Shanghai International Settlement

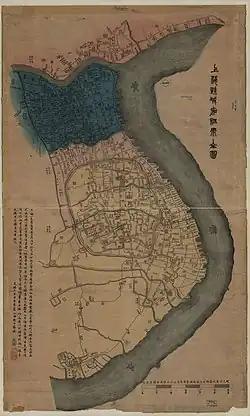
1884 map of Shanghai with foreign concessions: the "British Concession" in blue, "the French Concession" to the south in faded red and "American Concession" to the north in faded orange; "Chinese part" of the city to the south of the "French Concession" in faded yellow.

The Treaty of Nanking and its supplementary treaty of 1843 – the first of the unequal treaties - provided British merchants with the right to reside with their families and rent grounds and houses in five ports – Guanzhou, Xiamen, Fuzhou, Shanghai and Ningbo – but there was not a word about separate residential areas for foreigners on Chinese soil. However, the imperial commissioner who negotiated the supplementary treaty reported to the Qing emperor that by signing the treaty he had successfully arranged that in the treaty ports "the boundaries of an area should be designated which foreigners are not allowed to exceed" ("yiding jiezhi, buxu yuyue"), an intent however that was not clearly stated in the English-language version of the treaty. The Qing rulers, by intending to confine the "barbarians" to an officially designated special zone, apparently hoped to resurrect the old Canton system, that is, a system that strictly confined foreigners to a segregated zone. At Shanghai, the intention of the imperial officials had clearly been initially to keep the foreigners out and upon his arrival in 1843, the first British consul, Captain George Balfour, could not even find a house for the consulate. The British finally decided to locate themselves in the northern suburbs and asked the Daotai, Gong Muiju, to designate an area there as a segregated British area. This dovetailed with the Daotai's intentions since two violent incidents between local Chinese and foreigners had prompted him to take steps to limit contacts between Chinese and foreigners. This was formalized in 1845 with the delimitation of a segregated area north of Yangjingbang, a creek that ran north of the Chinese city. Later that year Gong Muiju and Balfour concluded an agreement called the Land Regulations ("Shanghai zudi zhangcheng"), which set forth the institutional basis for the British settlement. In 1848, with the permission of the Daotai, the 138-acre British settlement – a fraction of the 5,584 acres the International Settlement was to cover by 1899 – was slightly expanded westward and northward.